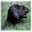
Label: beaver